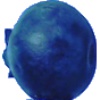
Label: Huckleberry 1